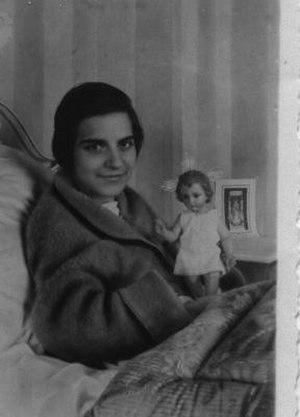
Conchita Barrecheguren, née le 27 novembre 1905 et morte le 13 mai 1927, est une jeune femme espagnole, reconnue vénérable par l'Église catholique.